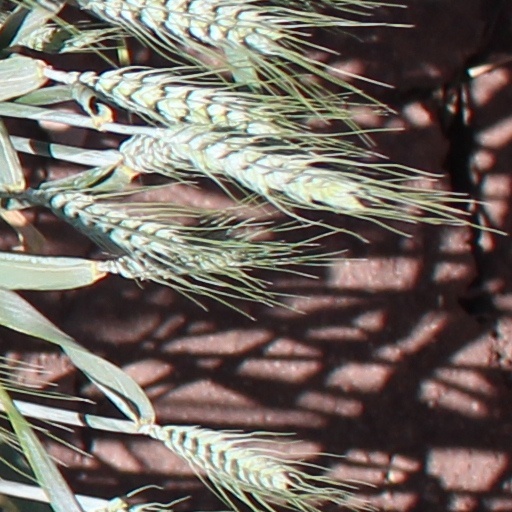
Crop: wheat